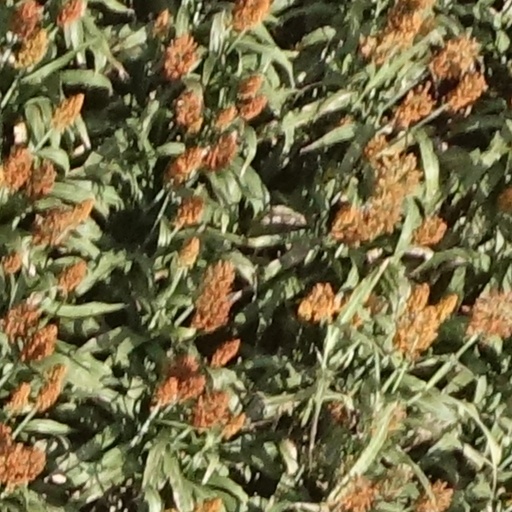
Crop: sorghum